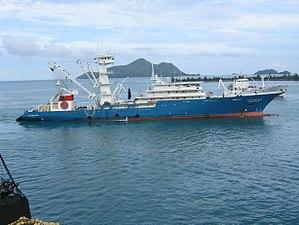
Un bateau est une construction humaine capable de flotter sur l'eau et de s'y déplacer, dirigé par ses occupants. Il répond aux besoins du transport maritime ou fluvial, et permet diverses activités telles que le transport de personnes ou de marchandises, la guerre sur mer, la pêche, la plaisance, ou d'autres services tels que la sécurité des autres bateaux.
Un navire est un bateau destiné à la navigation maritime, c'est-à-dire prévu pour naviguer au-delà de la limite où cessent de s'appliquer les règlements techniques de sécurité de navigation intérieure et où commencent à s'appliquer les règlements de navigation maritime.
Ce terme permet de désigner l'ensemble des navires pratiquant la pêche. Ces navires sont conçus pour permettre la pratique de la pêche en respectant certaines règles de sécurité, mais les conditions de travail et de vie y sont souvent rudes. En général, le nom d'un type de bateaux est en relation avec la pêche qu'il pratique, le type de poissons collecté, ou la technique utilisée. Parfois les navires constituent des flottilles qui pêchent de manière plus ou moins concertées. Dans le cadre en Europe des quotas de pêche mis en place pour une gestion communautaire de la pêche, des réductions de flottilles existent et les bateaux de pêche font comme d'autres navires l'objet d'un marché de l'occasion. Il existe des bateaux viviers qui conservent les animaux vivants et des bateaux usines capables de surgeler le poisson après l'avoir préparé sur place. Certains bateaux artisanaux sont équipés pour pouvoir emporter de la glace.
Un thonier est un navire de pêche spécialisé dans la pêche au thon.
La surpêche est la pêche excessive ou pêche destructive de la ressource pratiquée par l'homme sur certains poissons, crustacés ou mollusques. C'est une tendance observée dans presque toutes les pêcheries de la planète, qui préoccupe la FAO et l'ONU car menaçant la sécurité alimentaire et les équilibres écologiques marins. Selon la Banque mondiale et la FAO, en 2009 le coût de « la sous-performance annuelle des pêcheries mondiales représentait 50 milliards de dollars » perdus.
Un senneur, ou seineur, est un navire de pêche conçu pour la pêche à la senne.